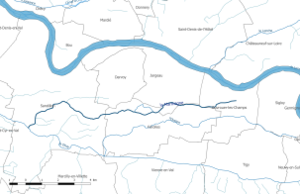
Carte du cours d'eau ""la Marmagne"" et de ses affluents, dans le département du Loiret."
La Marmagne est un cours d'eau français traversant le département du Loiret et la région naturelle du val de Loire.